European and North American Railway

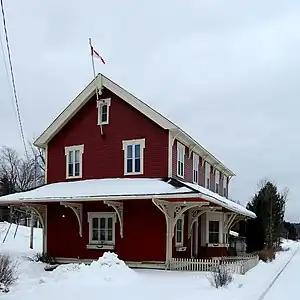
The Rothesay railway station was originally known as Kennebecasis Station when completed on the E&NA line at Rothesay in 1860. It is one of the oldest stations still in existence in Canada.

That year (1857) saw construction proceed apace under a newly reincorporated government-owned European and North American Railway Co. Canada's first civil engineering graduate, H.G.C. Ketchum, of the University of New Brunswick, was employed in the surveying and construction of the line. Ketchum surveyed a high-capacity railway with long tangent sections and minimal grades between Saint John and Moncton.